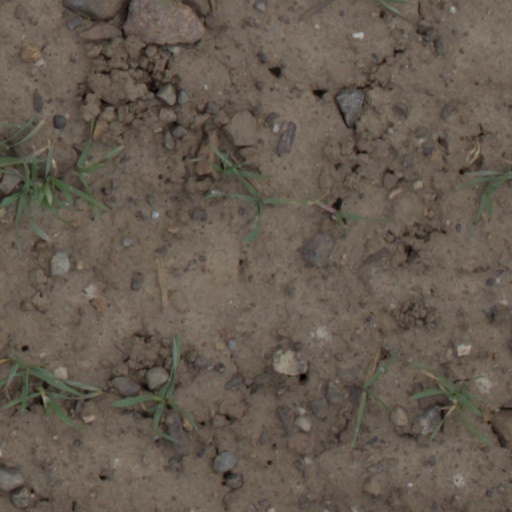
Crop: wheat